Kamisugi Station (Hiroshima)

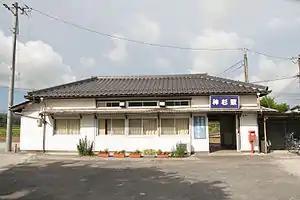
Kamisugi Station, July 2008

is a passenger railway station located in the city of Miyoshi, Hiroshima Prefecture, Japan. It is operated by the West Japan Railway Company (JR West).